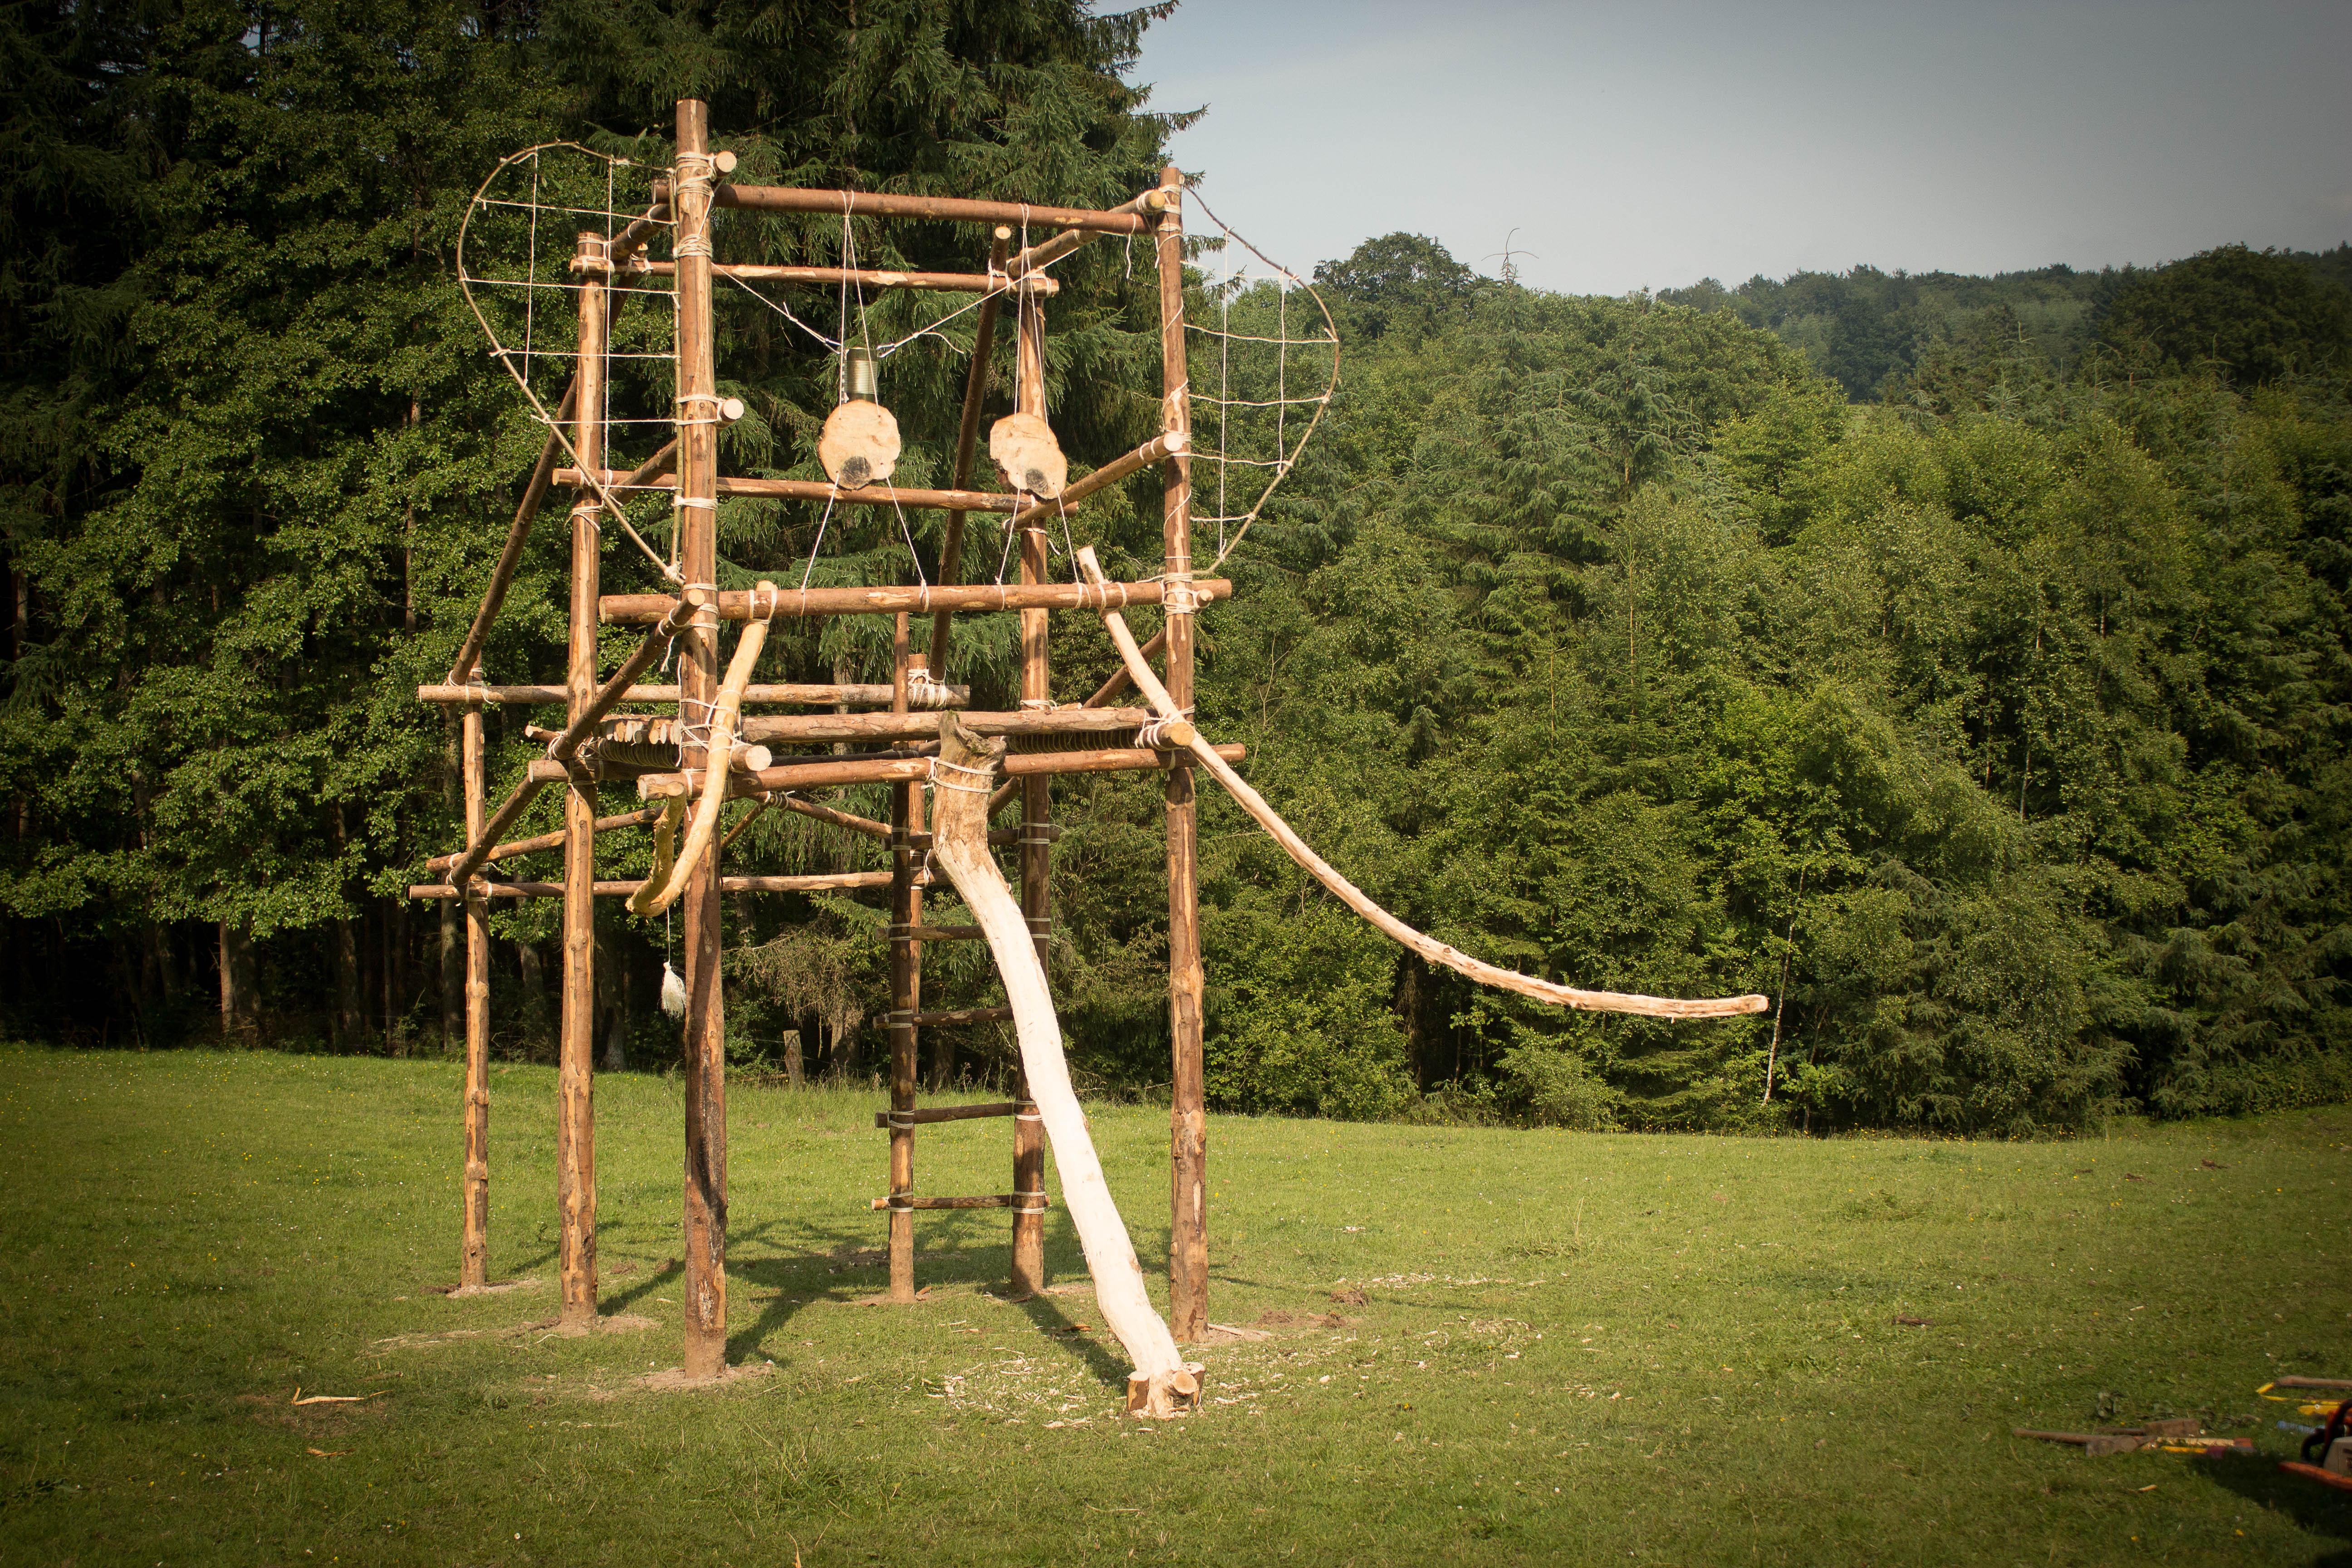
tree, nature, wood, prairie, building, park, swing, elephant, camp, playground, scout, outdoor play equipment